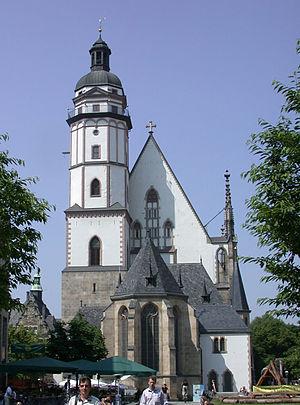
L'église Saint-Thomas est une église de Leipzig célèbre pour avoir été l'endroit où Jean-Sébastien Bach a travaillé comme maître de chapelle. Elle héberge un chœur de garçons de renommée mondiale, le Thomanerchor. Citée pour la première fois en 1212 dans la charte de fondation du couvent des chanoines des Augustins, l'église Saint-Thomas ne reçut sa forme actuelle d'église à trois nefs qu'à la fin du XVᵉ siècle.
L’Oratorio de Noël est une œuvre de Jean-Sébastien Bach composée en 1734 à Leipzig, écrite pour être chantée à l'église, avec orchestre, pendant le temps de Noël.
Gott, man lobet dich in der Stille (BWV 120b) est une cantate de Johann Sebastian Bach écrite pour célébrer le deux centième anniversaire de la Confession d'Augsbourg. Pour cette destination liturgique, deux autres cantates ont franchi le seuil de la postérité : les BWV 190a et Anh. 4.
Cet article recense les sites concernés par l'observatoire mondial des monuments en 2000.